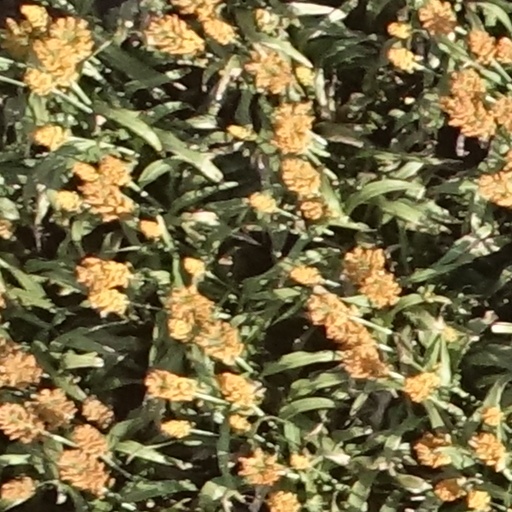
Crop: sorghum